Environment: real
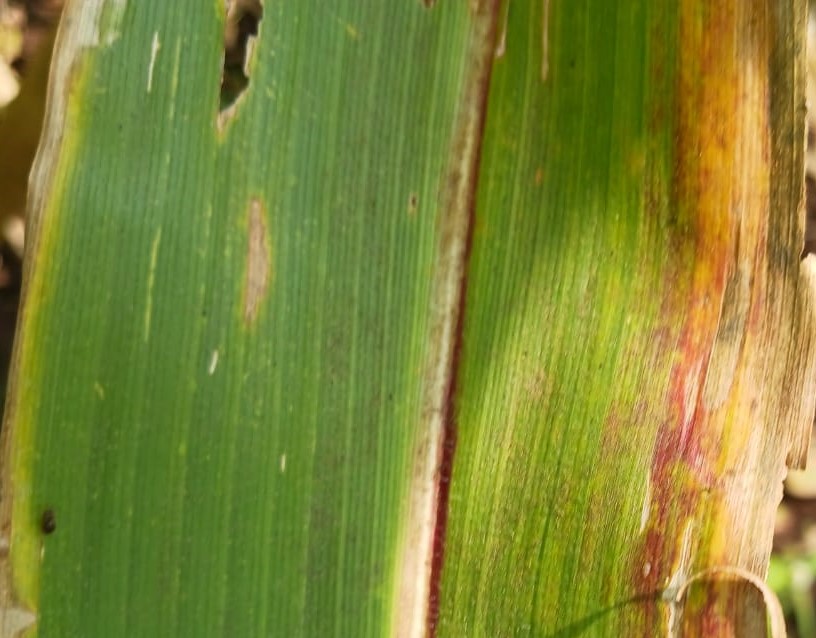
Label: phosphorus_deficiency